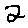
Label: 2